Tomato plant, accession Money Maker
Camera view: horizontal (90 deg, fisheye); turntable rotation: 180 degrees
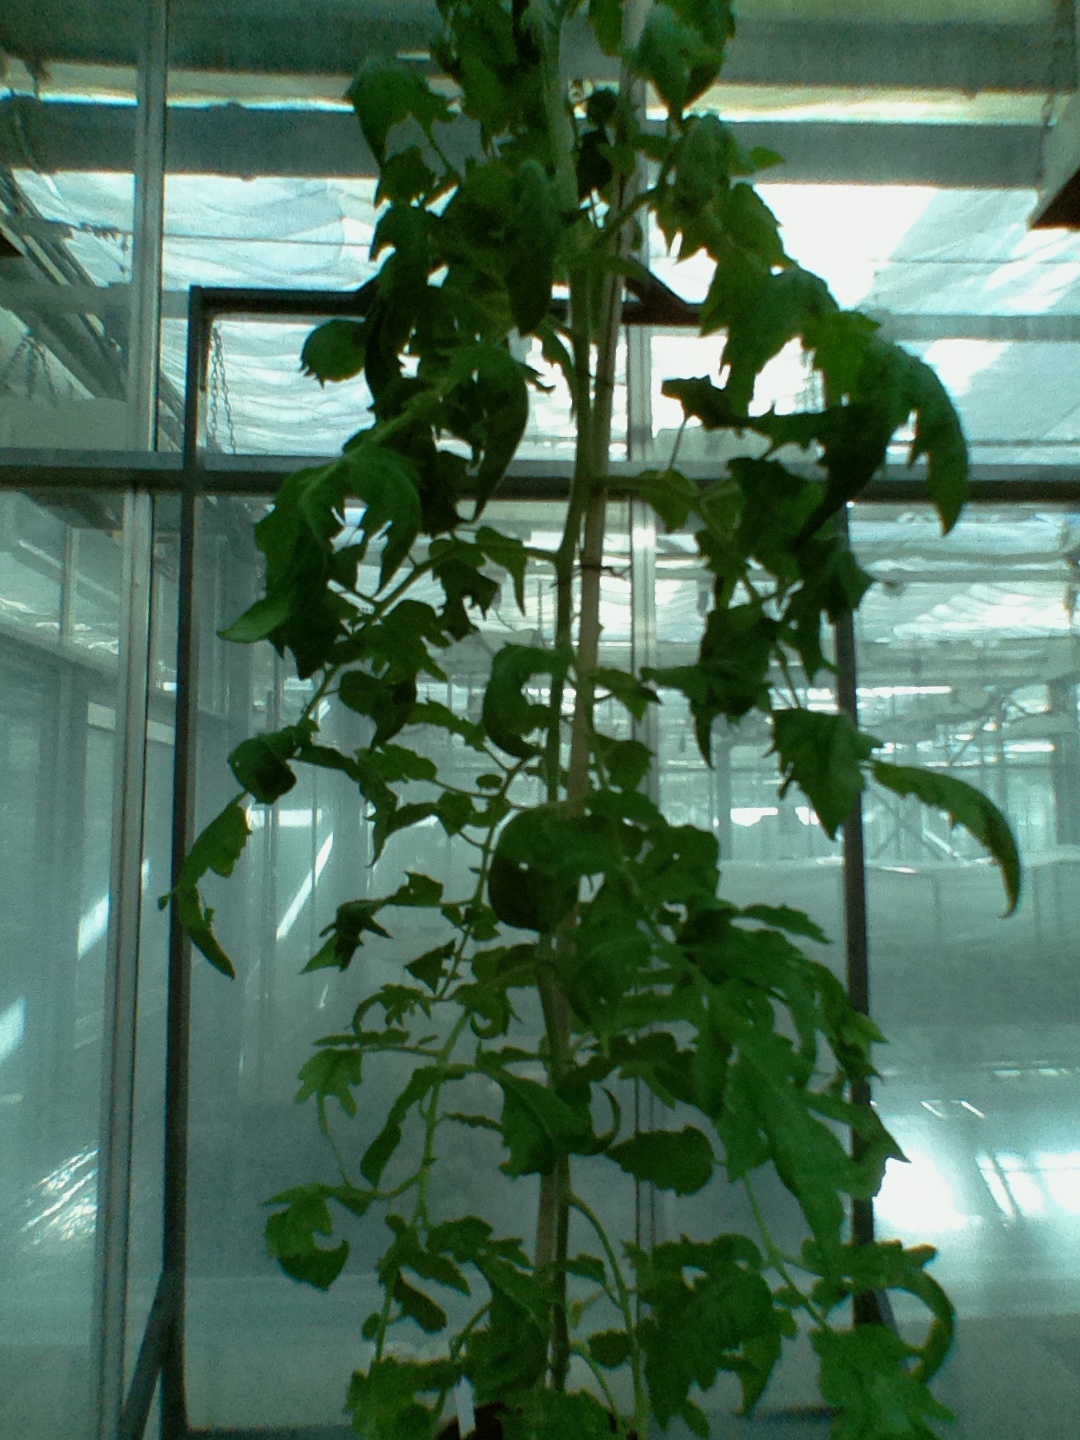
BBCH growth stage 61: 10%-20% of flowers open